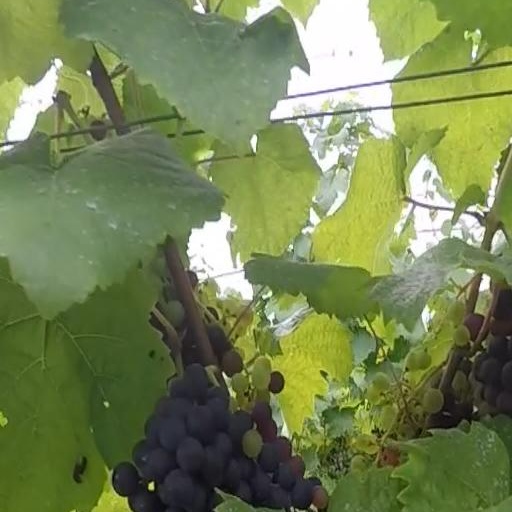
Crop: grape